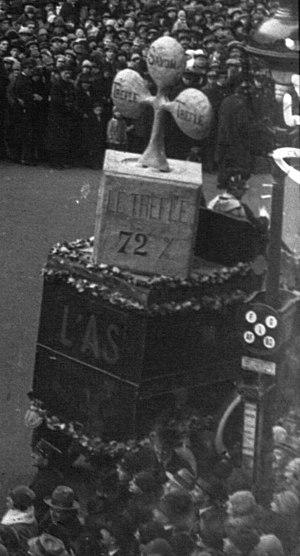
Le char réclame du savon Le Trèfle sur la place de l'Opéra dans le cadre du cortège de la Mi-Carême à Paris 1928.
Les chars réclame ou voitures-réclame étaient des chars publicitaires qui défilaient jadis sur la voie publique pour vanter les mérites d'un produit ou d'un établissement.